Putipù

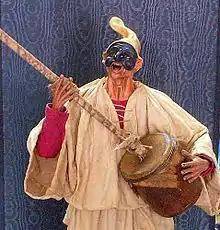
Ceramic image of the Neapolitan folk character Pulcinella playing the putipù.

The putipù is a musical instrument traditionally used in folk music of Southern Italy, in particular of Naples and surrounding regions. It is a friction drum, consisting of a cylindrical sound box closed at the top by a stretched membrane, with a bamboo cane attached at the center. The instrument is played by rubbing the rod with a wet hand, cloth, or sponge, that causes the membrane to vibrate.